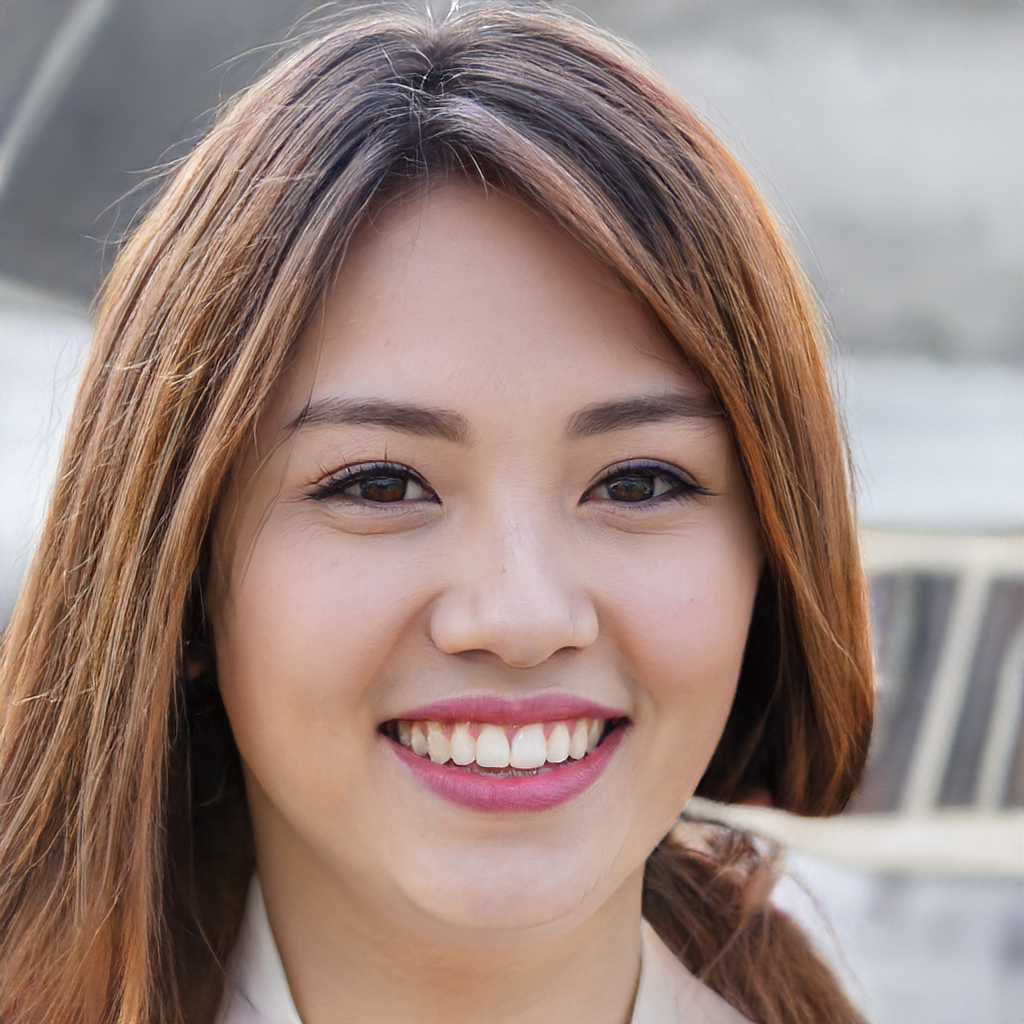
Label: Colored